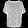
Label: Shirt